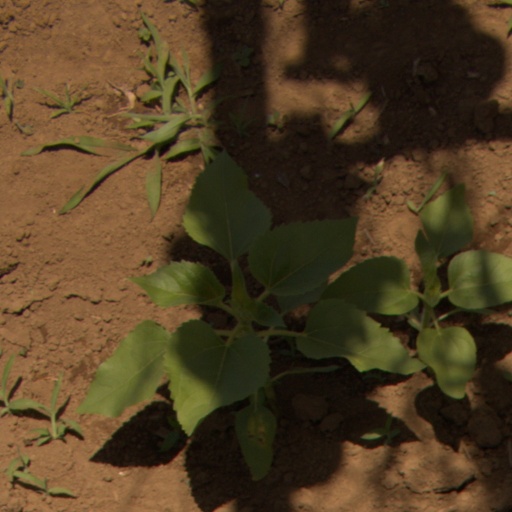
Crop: Jerusalem artichoke